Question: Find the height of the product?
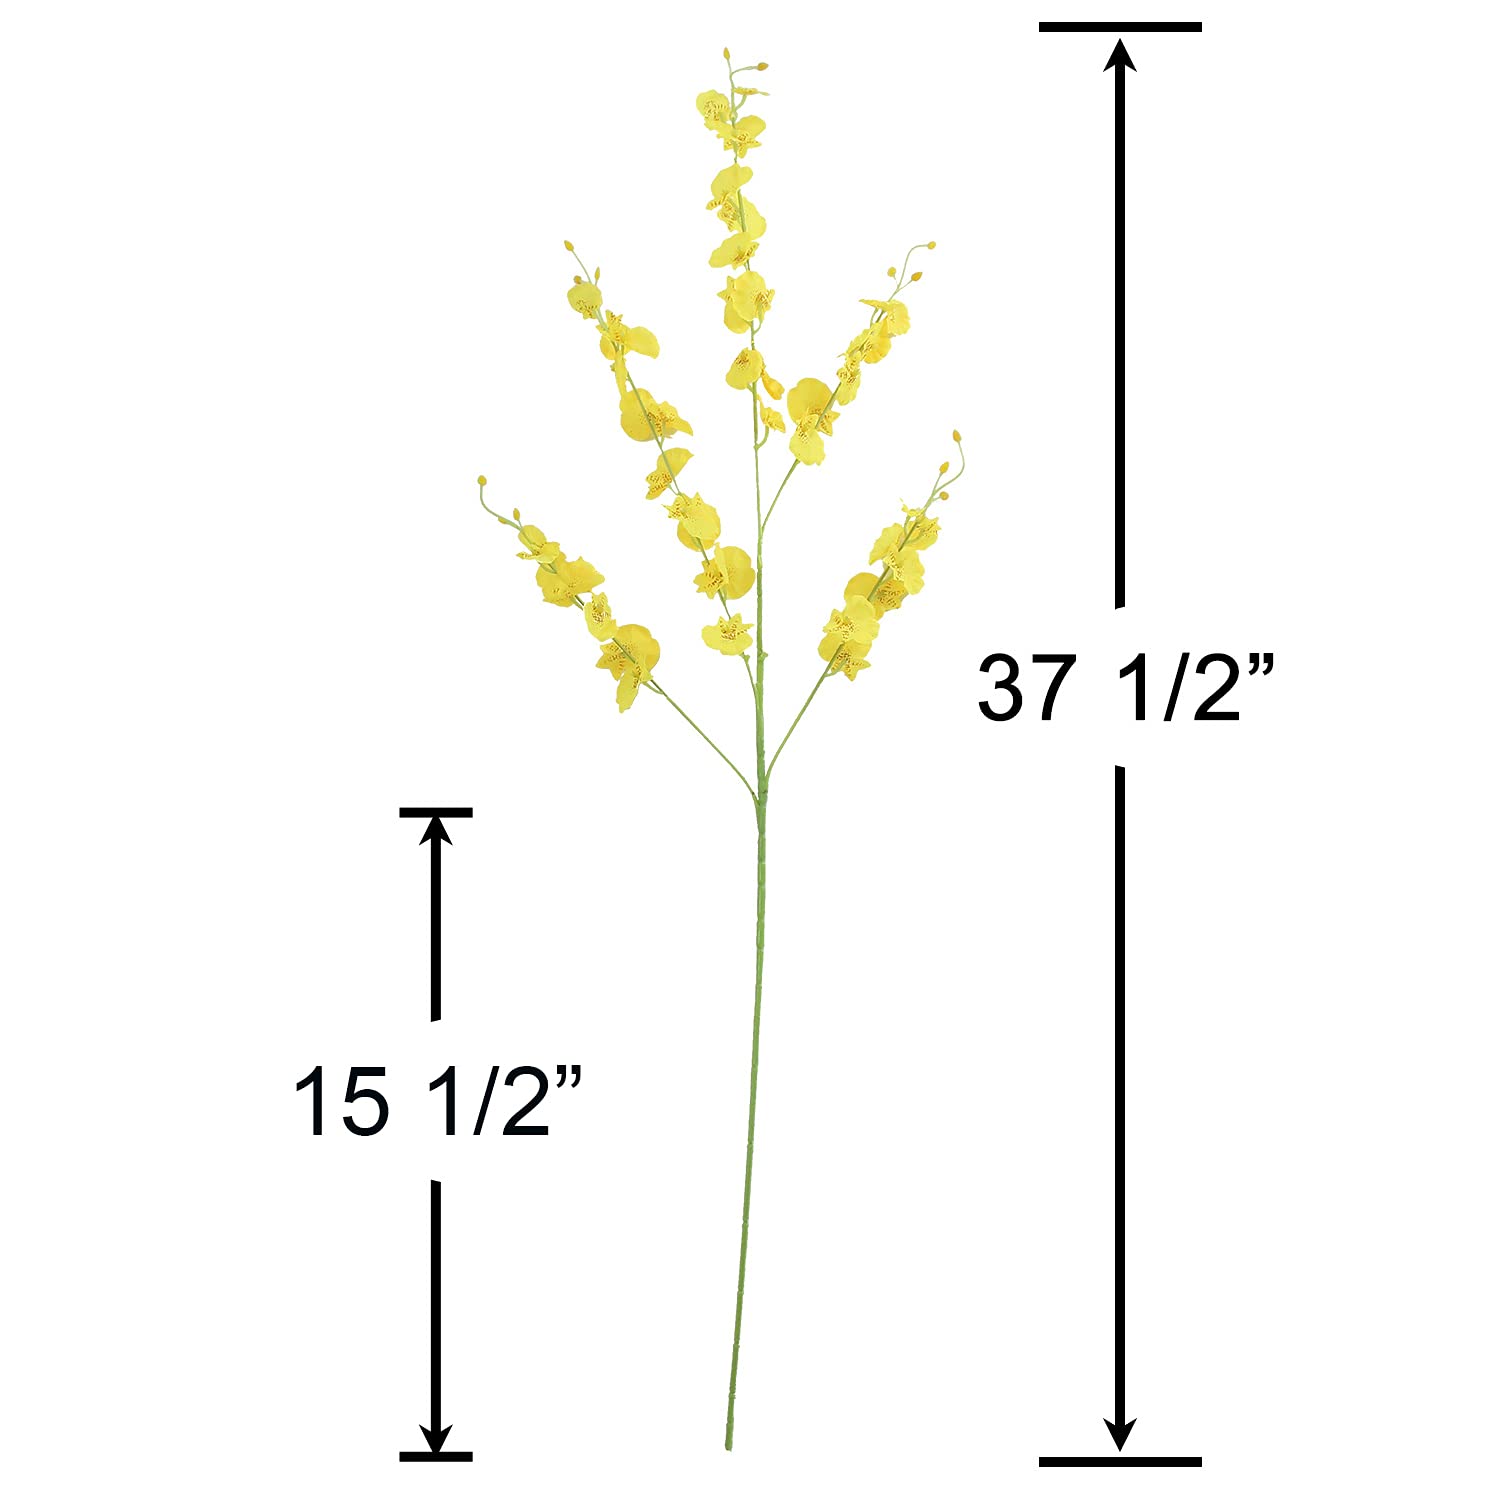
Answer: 37.5 inch